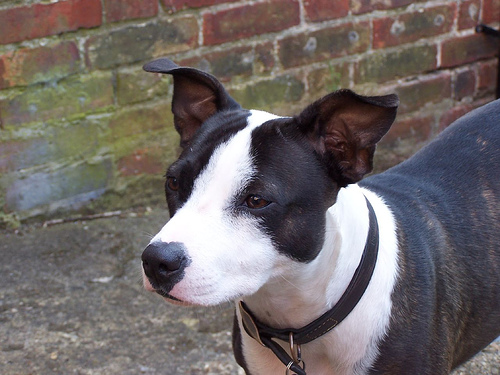
Animal: dog
Breed: staffordshire_bull_terrier